Resident Identity Card

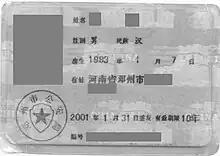
First generation Resident Identity Card

Prior to 1984, citizens within the People's Republic of China were not required to obtain or carry identification in public. On April 6, 1984, the State Council of the People's Republic of China passed the "Identity Card Provisional Bill", commencing the process of gradual introduction of personal identification, in the footsteps of many developed countries at the time. The first generation identification cards were single paged cards made of polyester film. Between 1984 and 1991, trials for the new identity card system took place in Beijing, Shanghai and Tianjin. Shan Xiurong, a Chinese Opera performer and soprano from Beijing, was the first person to receive a first-generation identity card in China.